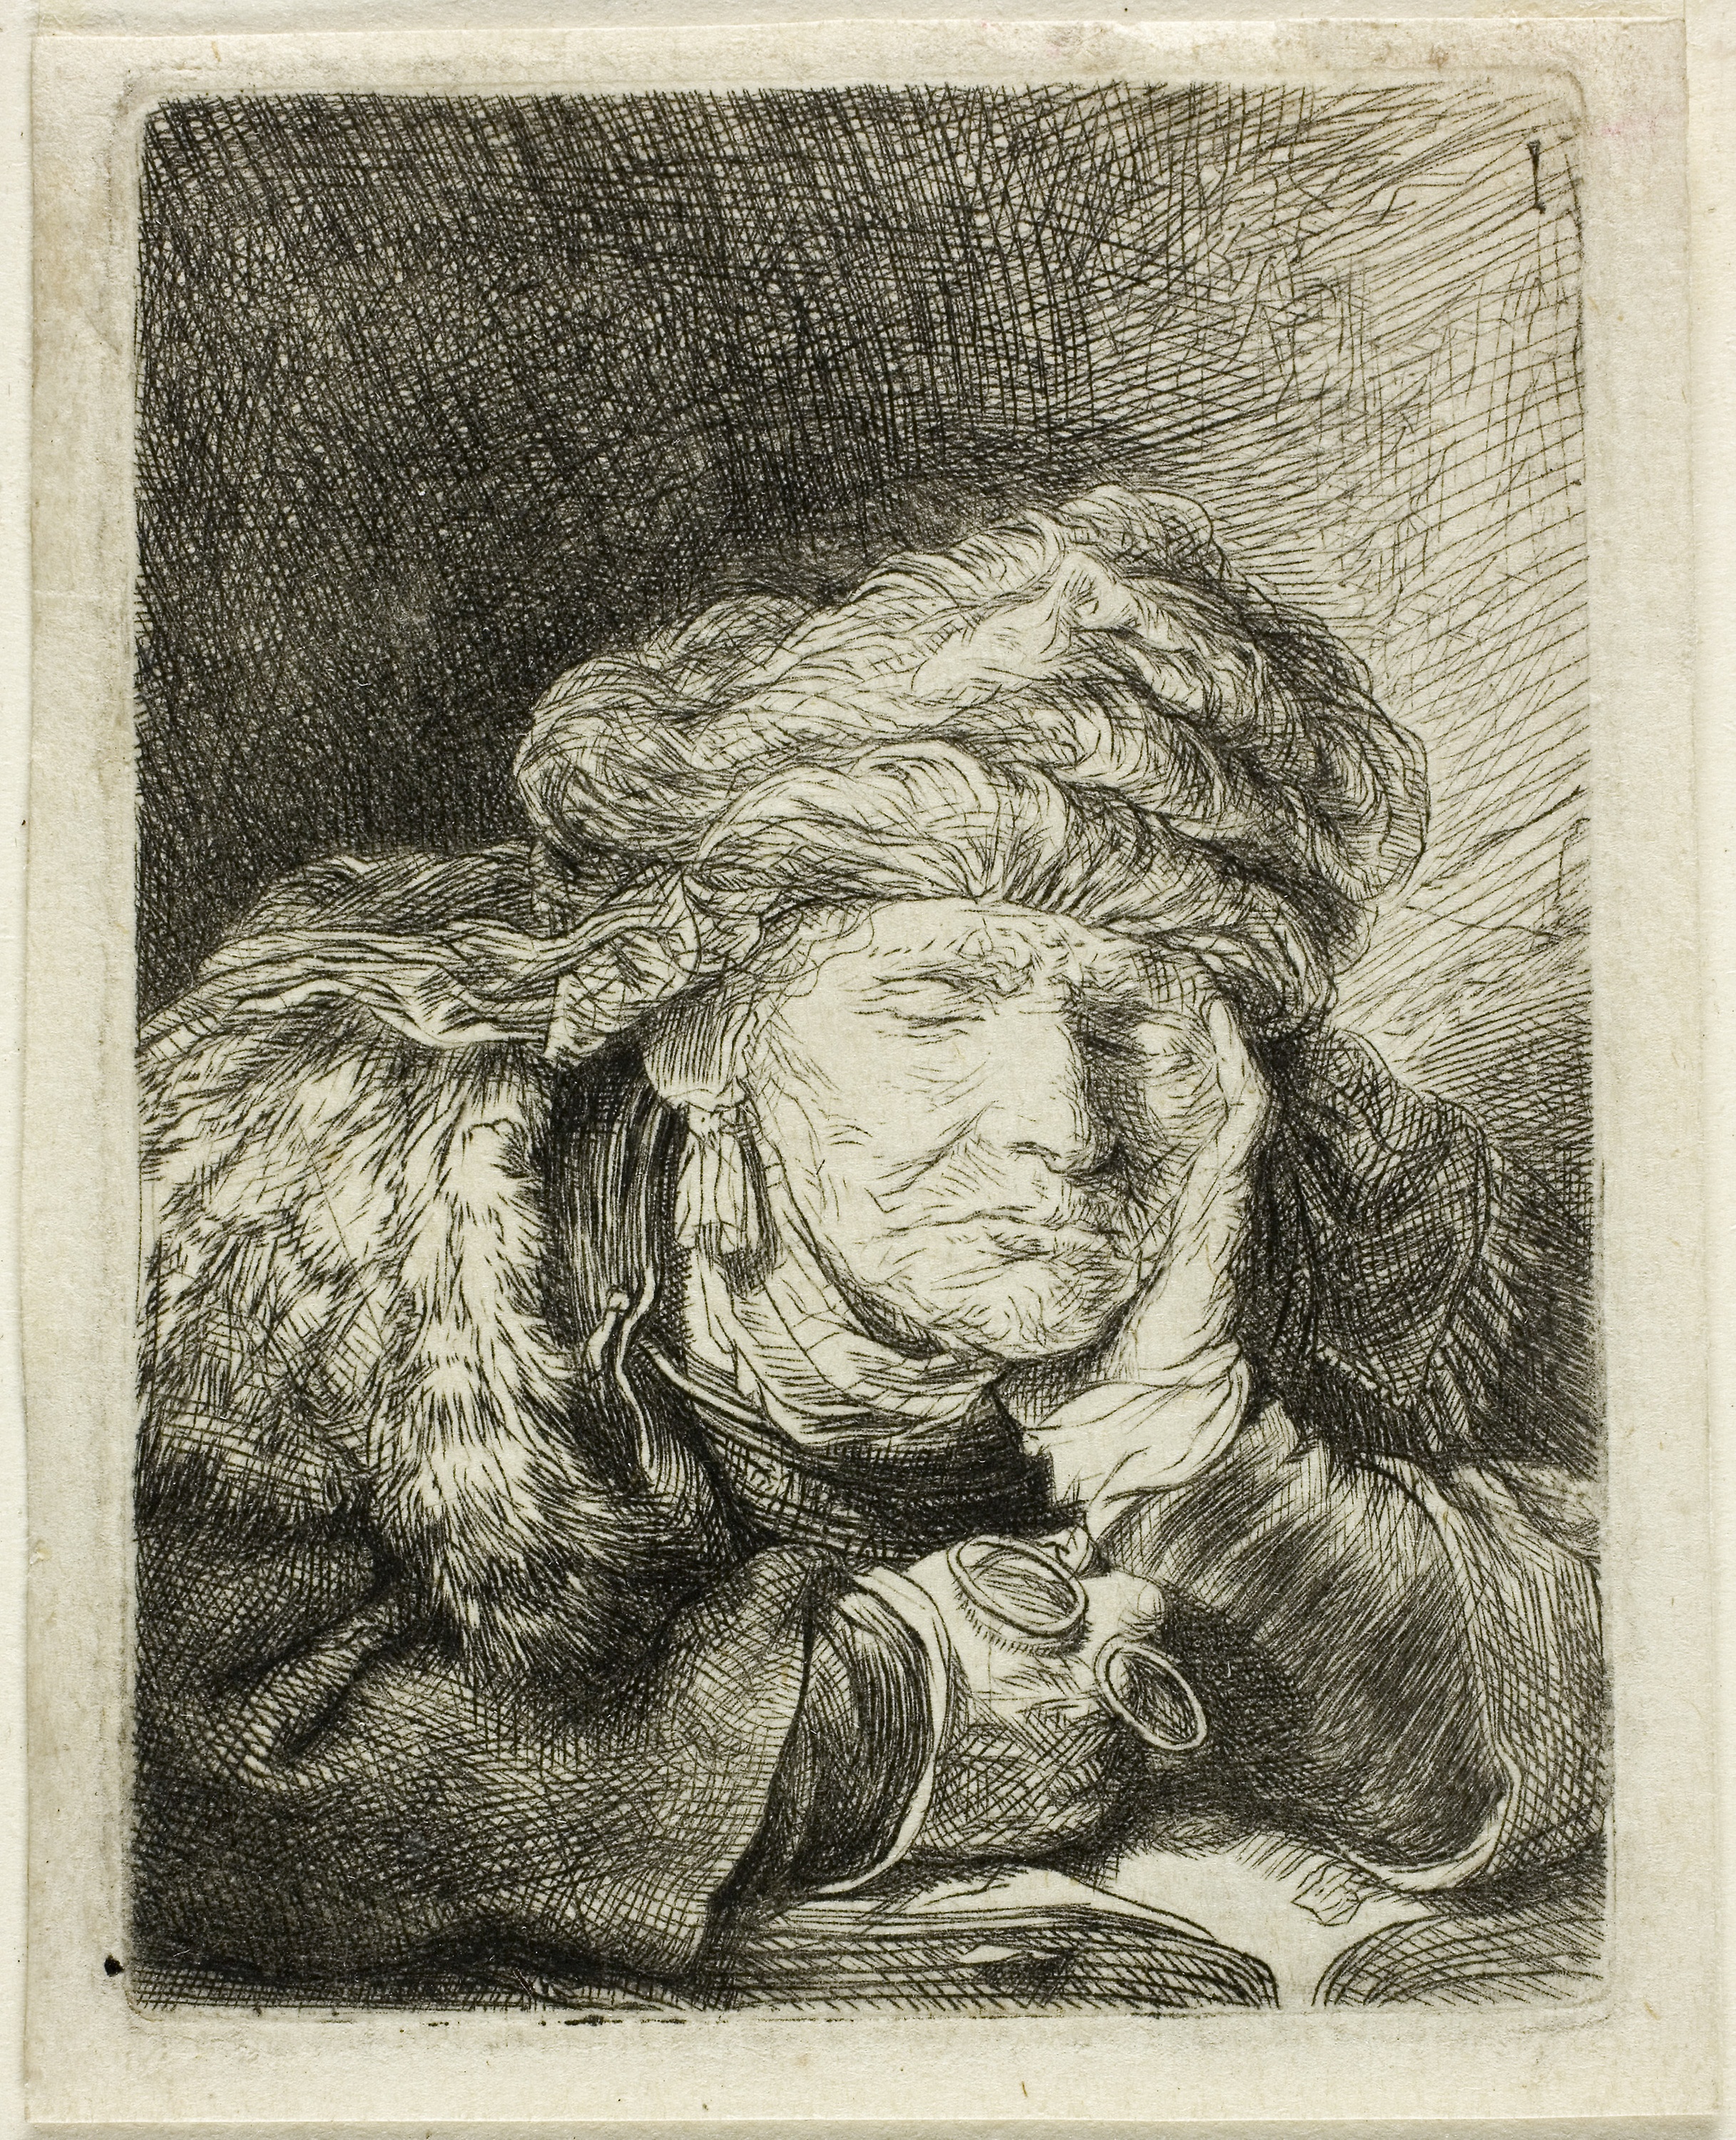
art, portrait, drawing, painting, figure drawing, artwork, self portrait, visual arts, human behavior, illustration, sketch, black and white